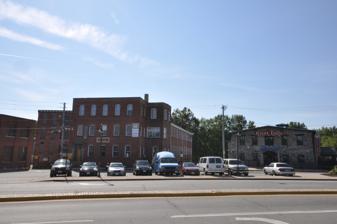
Building: Woonsocket Rubber Company Mill
Country: United States of America
Year built: 1857
United States historic place Woonsocket Rubber Company Mill U.S. National Register of Historic Places U.S. Historic district Contributing property Show map of Rhode Island Show map of the United States Location Woonsocket, Rhode Island Coordinates 42°0′0″N 71°31′2″W / 42.00000°N 71.51722°W / 42.00000; -71.51722 Built 1857 Part of Island Place Historic District ( ID90001348 ) NRHP reference No. 89000334 Significant dates Added to NRHP May 1, 1989 Designated CP September 13, 1990 Edward Harris Woonsocket Rubber Company Mill is an historic mill at 60-82 Main Street in Woonsocket, Rhode Island .  The mill consists of a series of 3- and 4-story brick buildings built between 1865 and 1875 by Edward Harris, one of Woonsocket's leading businessmen.  These buildings housed the Woonsocket Rubbert Company, one of Rhode Island's first manufacturer of rubber products, principally shoes, boots, and rubberized fabric.  In 1910 the complex was purchased by the Falls Yarn Company, which used it for the production of fine woolen yarns. The mill was listed on the National Register of Historic Places in 1989. Another mill owned by Woonsocket Rubber Company, known as the Alice Mill, named for the owner's mother, was located on Fairmount Street in Woonsocket.  It was destroyed in a June 7, 2011, fire. See also National Register of Historic Places listings in Providence County, Rhode Island References